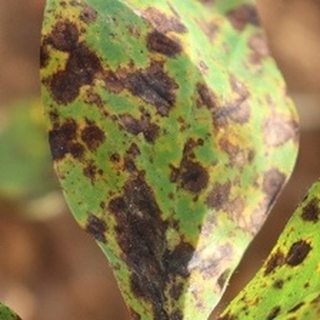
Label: groundnut_late_leaf_spot